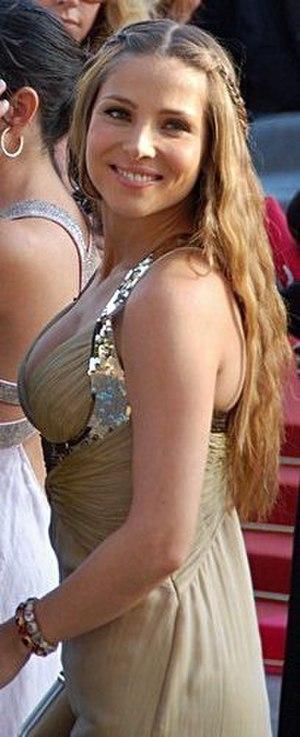
Elsa Pataky au Festival de Cannes.